Amelia Opie

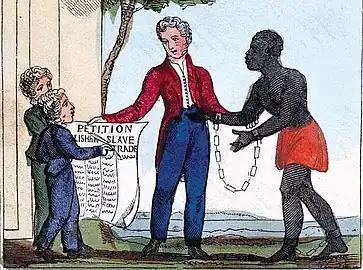
Illustration from the poetry book: "The Black Man's Lament, Or, How to Make Sugar" by Amelia Opie (London, 1826)

On 8 May 1798 she married artist John Opie at the Church of St Marylebone, Westminster, London. She had met Opie at a parties and balls in London and in Norfolk including at Holkham Hall where he had come to carry out some commissions for Thomas Coke. They lived at 8 Berners Street, London where Opie had moved in 1791. The couple spent nine years happily married, although her husband did not share her love of society, until his death in 1807. She divided her time between London and Norwich. She was a friend of writers Walter Scott, Richard Brinsley Sheridan and Germaine de Staël. Opie's concern for the well-being of writers is evident in a letter dated 12 December 1800 in which she wishes to hear from Susannah Taylor about the death of Dame Sarah Martineau whom Opie had met through their mutual friend Anna Laetitia Barbauld.